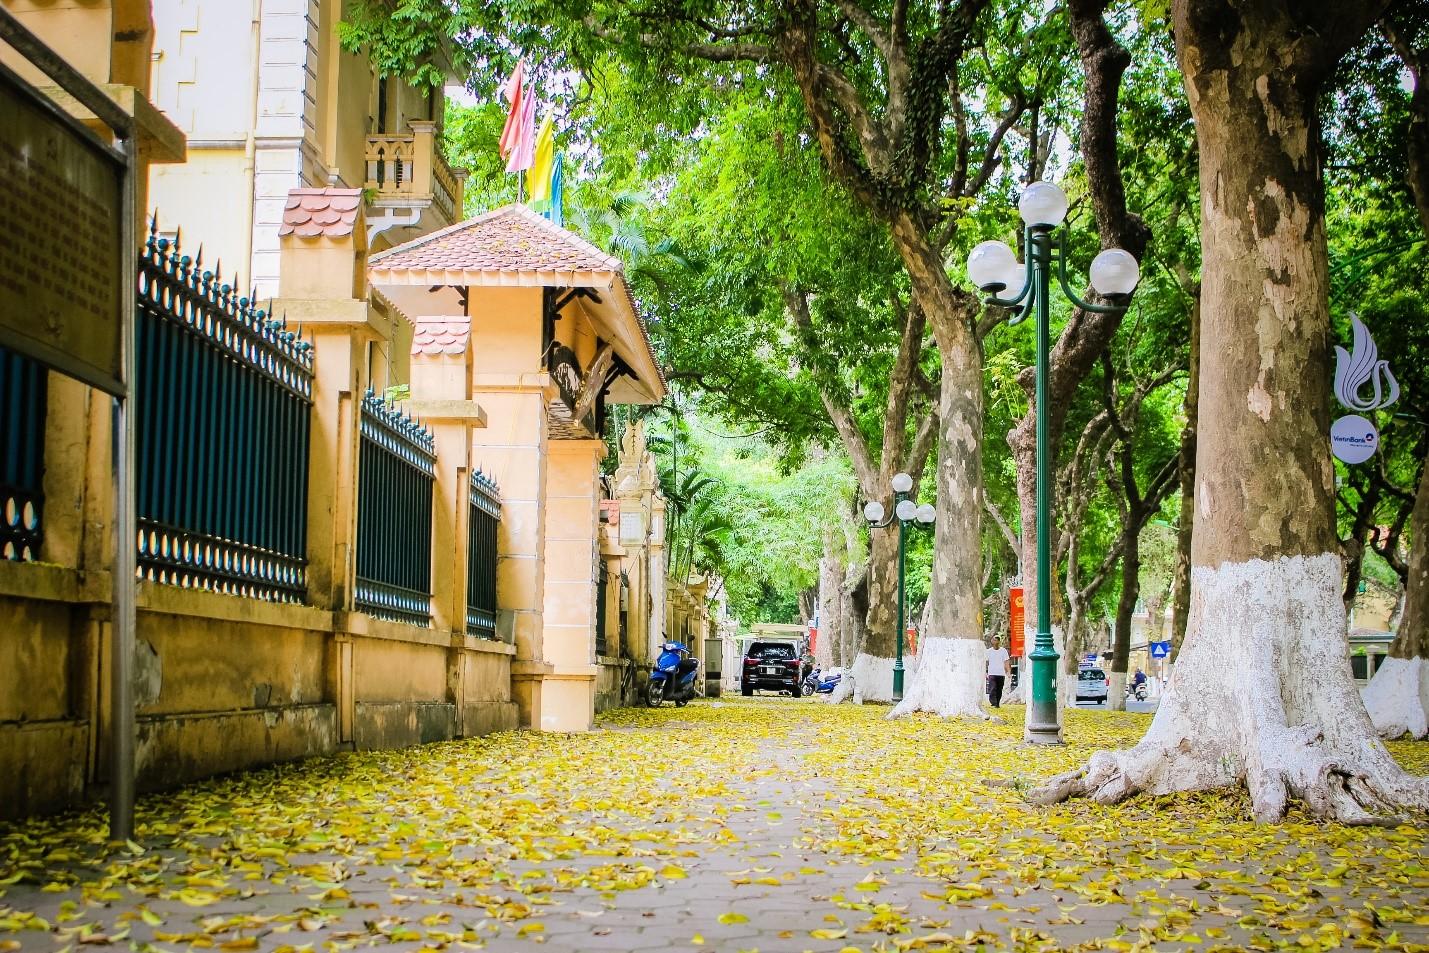
những chiếc lá màu vàng đang xuất hiện trên vỉa hè